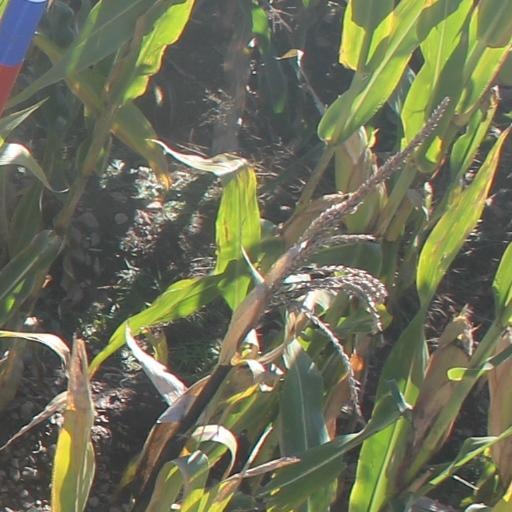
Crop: maize; corn